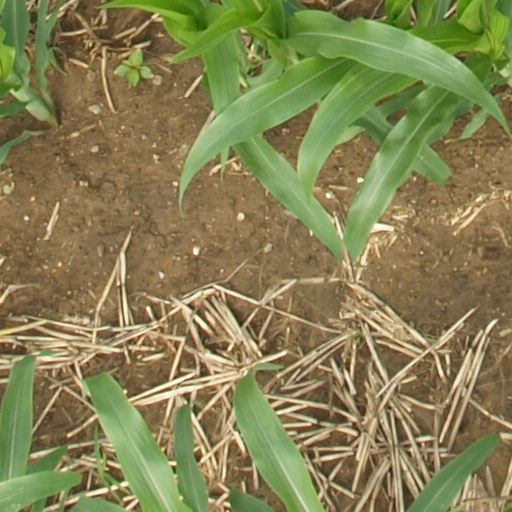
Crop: maize; corn